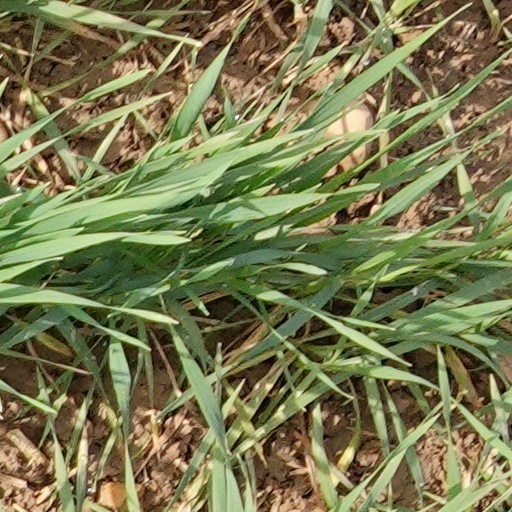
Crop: wheat